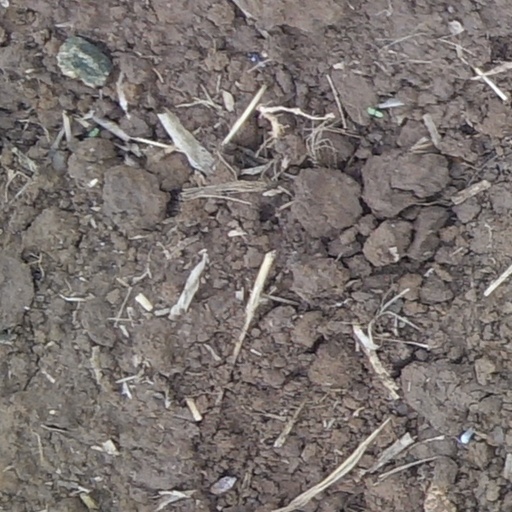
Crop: wheat